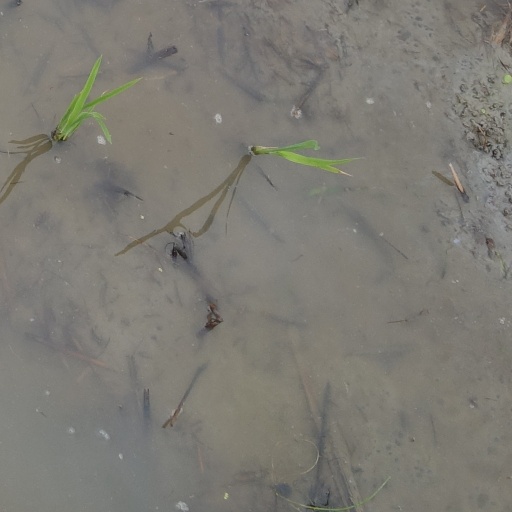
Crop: rice